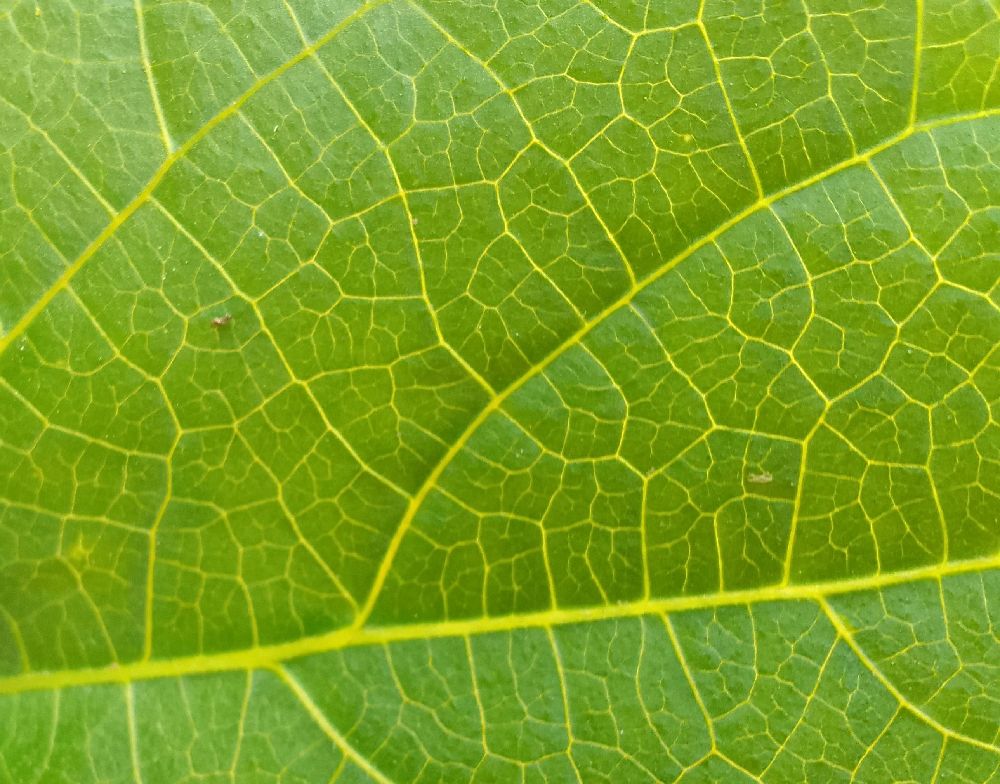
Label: healthy